Rochefort station

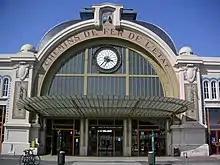
Rochefort station entrance

Gare de Rochefort is a railway station serving the town Rochefort, Charente-Maritime department, southwestern France.